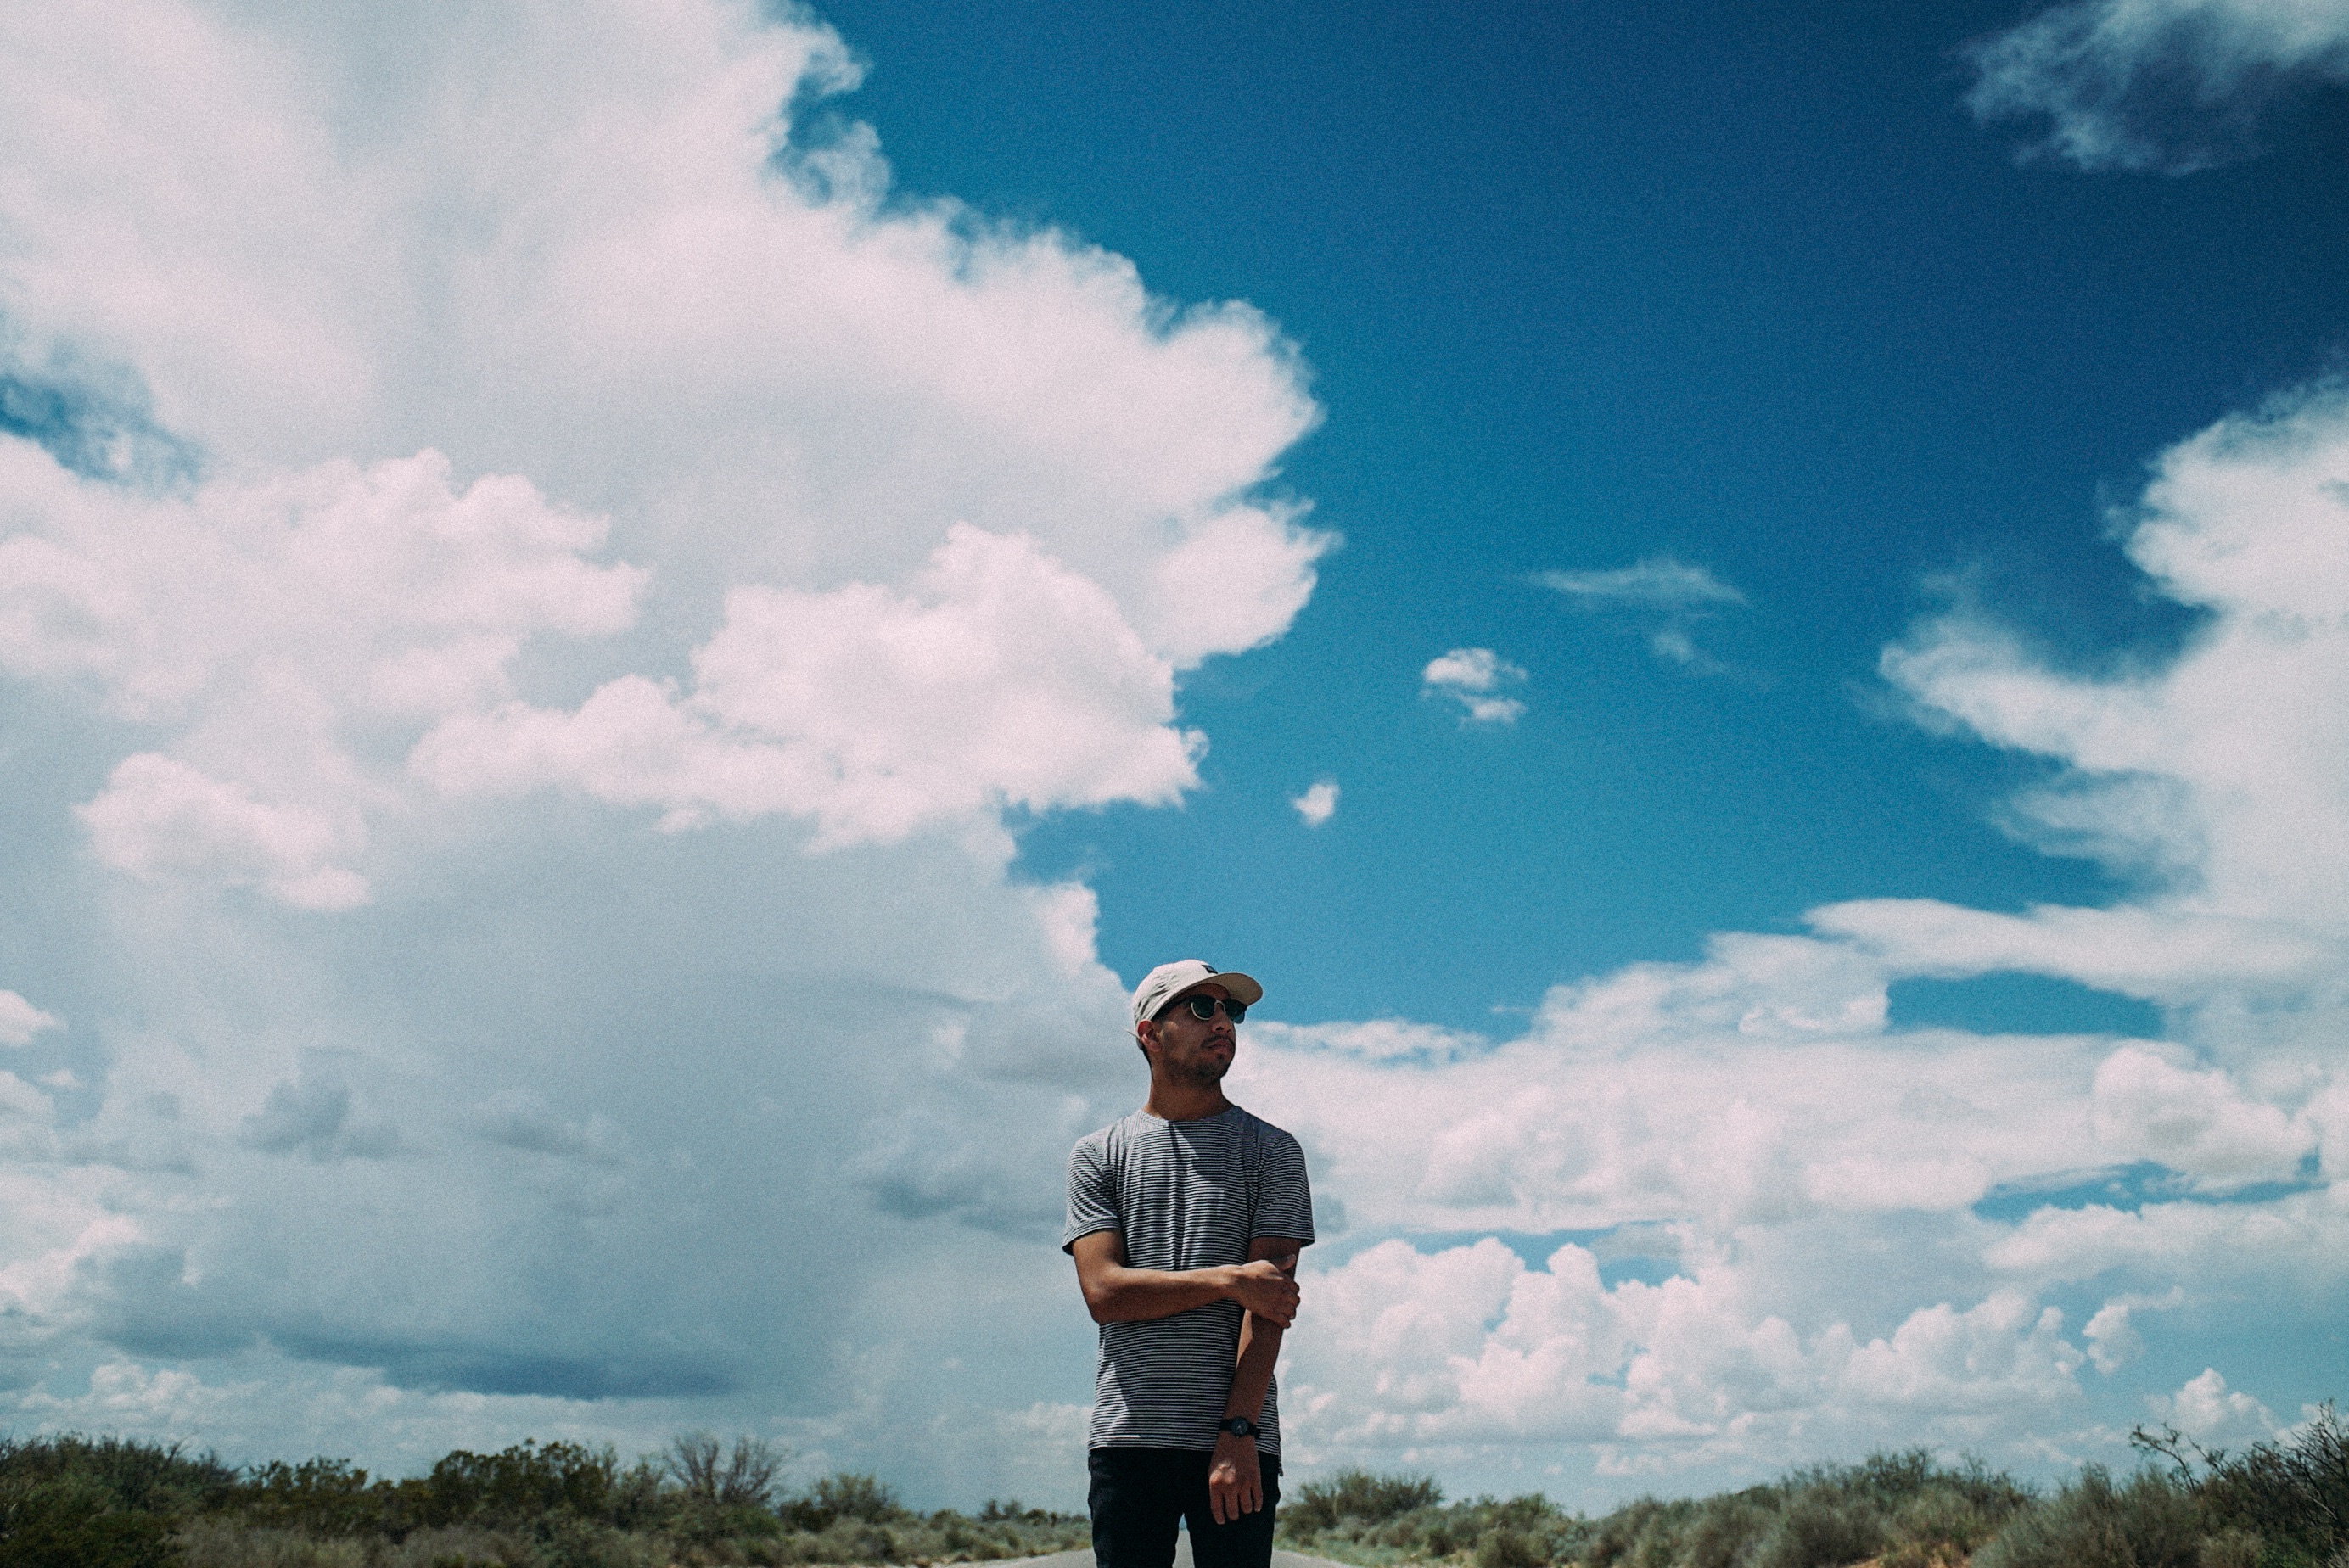
horizon, mountain, cloud, sky, sunlight, wind, meteorological phenomenon